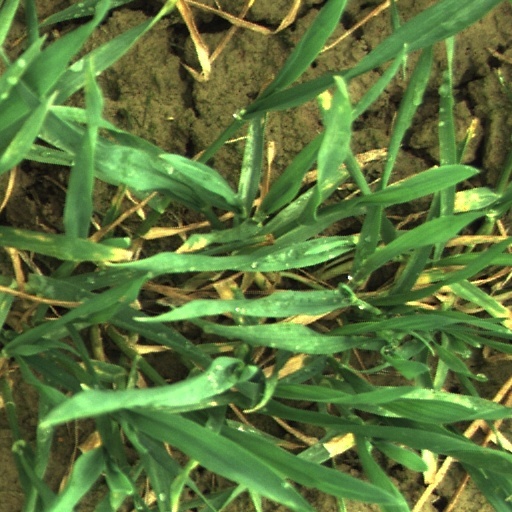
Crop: wheat